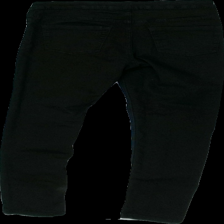
View: back
Type: Trousers
Category: Ladies
Brand: Kappahl
Colors: Black
Material: 100% cotton
Cut: Regular
Size: 38
Season: All
Smell: Major
Price range: <50
Recommended usage: Export
Comment: bad smell